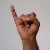
The image shows a hand gesture representing the letter 'I' in Indian Sign Language.